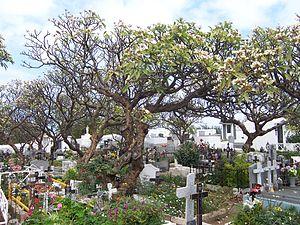
La liste des cimetières de La Réunion comprend notamment les cimetières suivants :
La pointe au Sel, plus rarement appelée pointe de Bretagne, est un cap de l'ouest de l'île de La Réunion, département d'outre-mer français dans le sud-ouest de l'océan Indien. Située sur le territoire communal de Saint-Leu, au sud du centre-ville, elle abrite quelques habitations qui font de la zone alentour un petit quartier abritant également une saline et un four à chaux.